Al-Wad Sayed Al-Shaghal

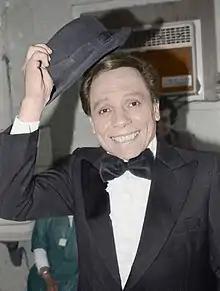
Adel Emam in the eighties

"El-Wad Sayyed El-Shaghghal" is one of the most successful plays of Adel Emam, which has become part of the Eid rituals over the years. Consequently, it became a classic play. Also, it is considered to be one of the most prominent plays in the Egyptian theatre since it includes symbolic and powerful sentences that indicate the difference between the classes of Arab society. In the play, Sayed escapes from his prison sentence after beating up a swindler. He goes to take shelter with his cook uncle, who works for a wealthy family, and hides from the police there. During his escape, he helps his uncle serve the family. Also, he gets to know the aristocracy, and begins a comedic comparison between the world of the rich and the world of the poor in Arab countries.